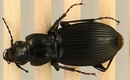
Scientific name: Pterostichus lachrymosus
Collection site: Mountain Lake Biological Station NEON (MLBS), plot MLBS_001